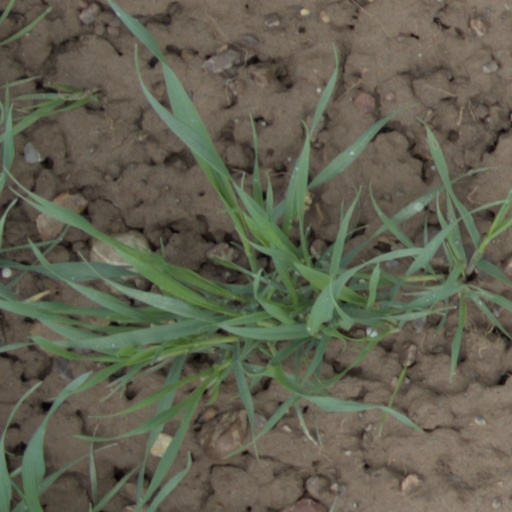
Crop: wheat